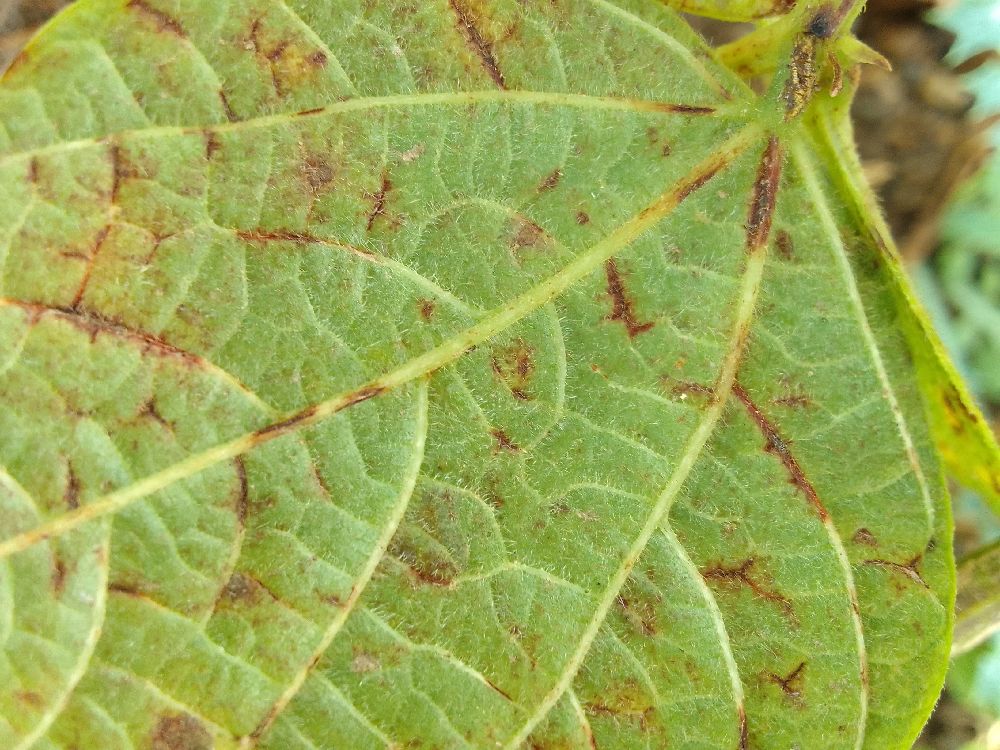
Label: anthracnose